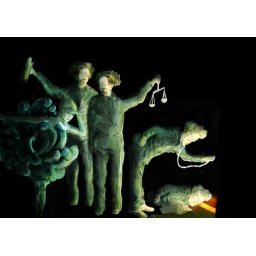
The girl becomes distracted by the door again and four deans appear to discuss the opening of it.